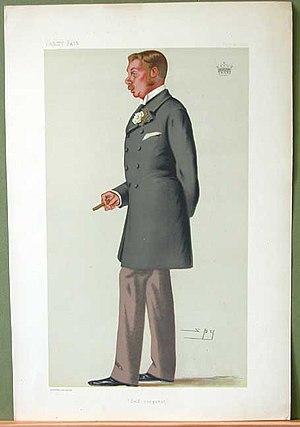
St George Henry Lowther, 4ᵉ comte de Lonsdale était un noble britannique, le fils aîné de Henry Lowther et Emily Caulfeild. De 1872 à son accession au comté en 1876, il est appelé vicomte Lowther.